Shire of Murilla

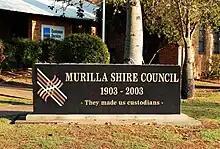
Monument erected in Miles for Murilla Shire's centenary in 2003

Murilla Division was created on 11 November 1879 as one of 74 divisions around Queensland under the "Divisional Boards Act 1879" with a population of 761.